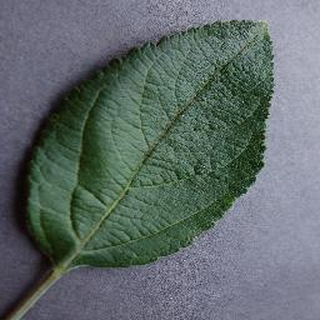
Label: healthy_apple